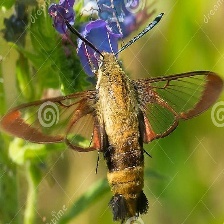
Species: CLEARWING MOTH